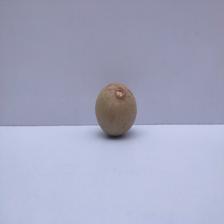
Size: Small